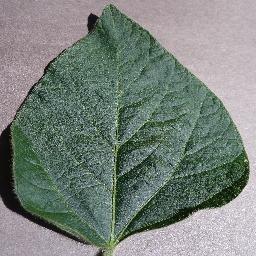
Label: Soybean___healthy